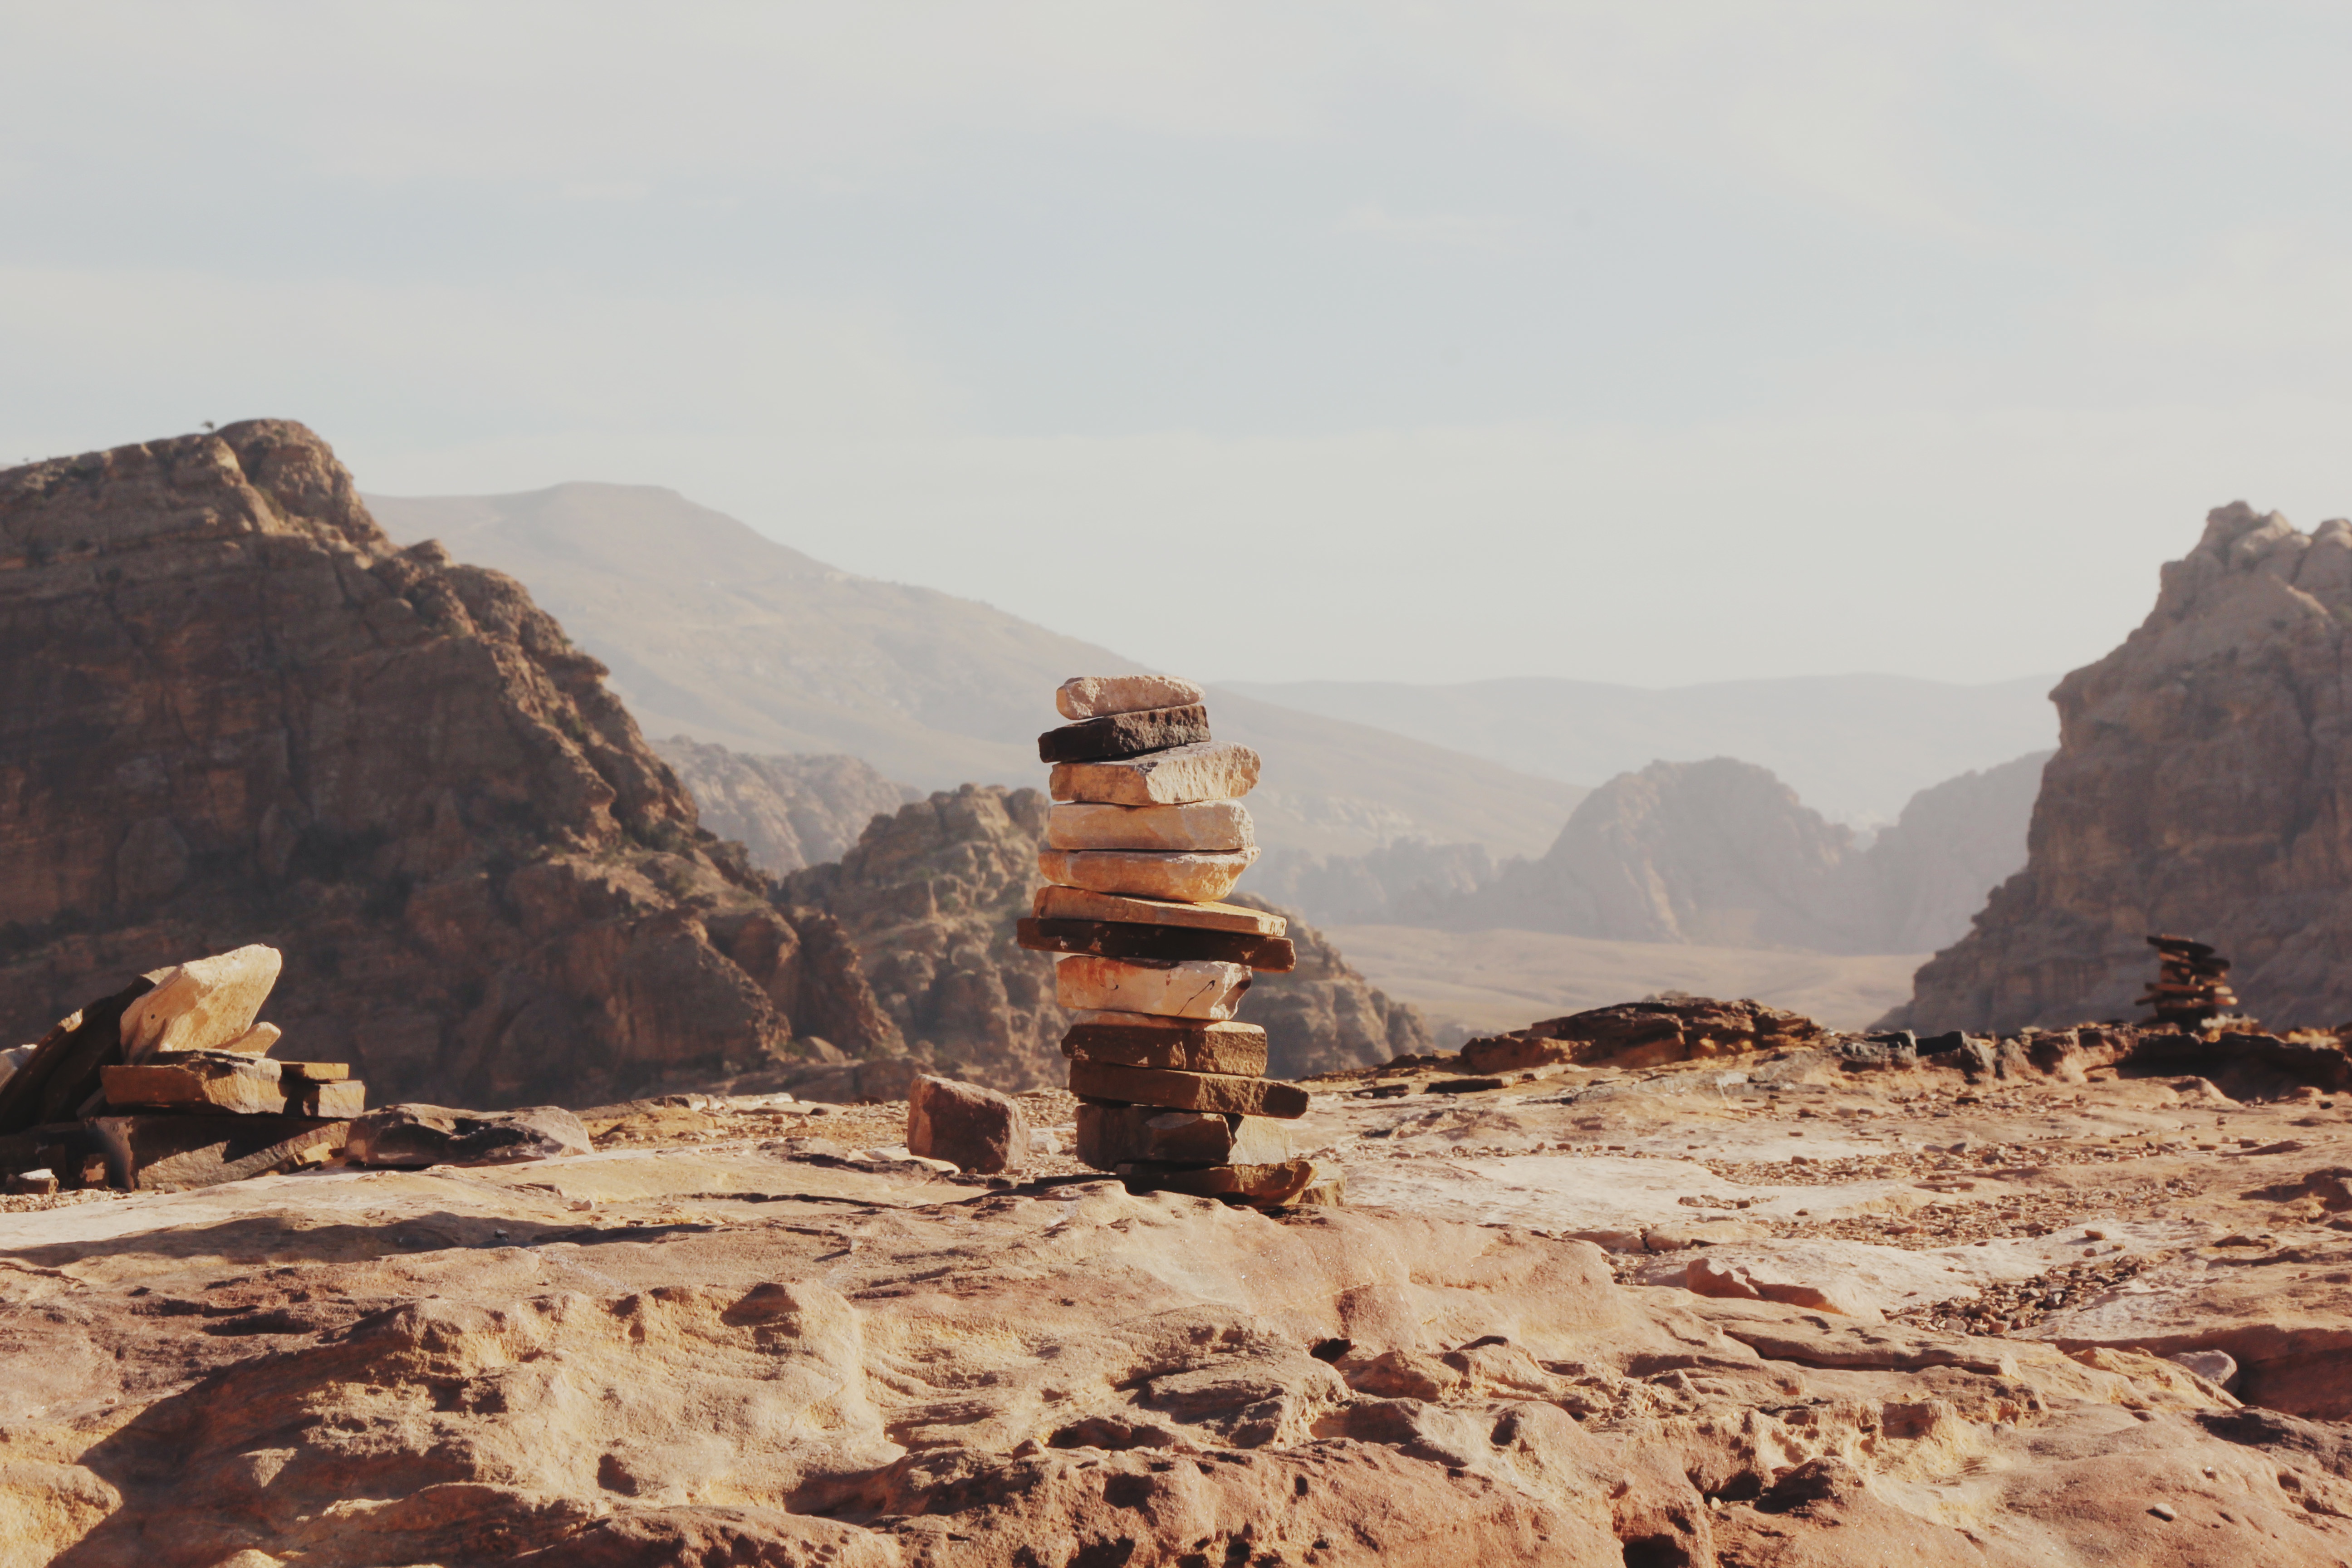
landscape, rock, wilderness, mountain, desert, valley, formation, cliff, terrain, geology, badlands, plateau, wadi, butte, landform, ancient history, natural environment, geographical feature, mountainous landforms